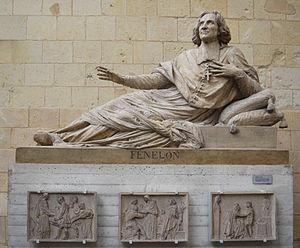
Modèle du tombeau en marbre de Fénelon accompagné de ses 3 bas-reliefs pour la Cathédrale de Cambrai par David d'Angers - Musée David d'Angers - Angers (Maine-et-Loire)
Pierre-Jean David, dit David d’Angers, né à Angers le 12 mars 1788 et mort à Paris le 6 janvier 1856, est un sculpteur et médailleur français, représentatif du romantisme dans la sculpture française du XIXᵉ siècle.
La galerie David d'Angers est un musée situé à Angers en Maine-et-Loire, dans le site de l'ancienne abbaye Toussaint. Il est dédié aux œuvres du sculpteur David d'Angers, dont il tient son nom. La collection est composée essentiellement des plâtres originaux qui sont les étapes préparatoires à la sculpture de bronze ou de marbre. L'établissement est labellisé « Musée de France ».